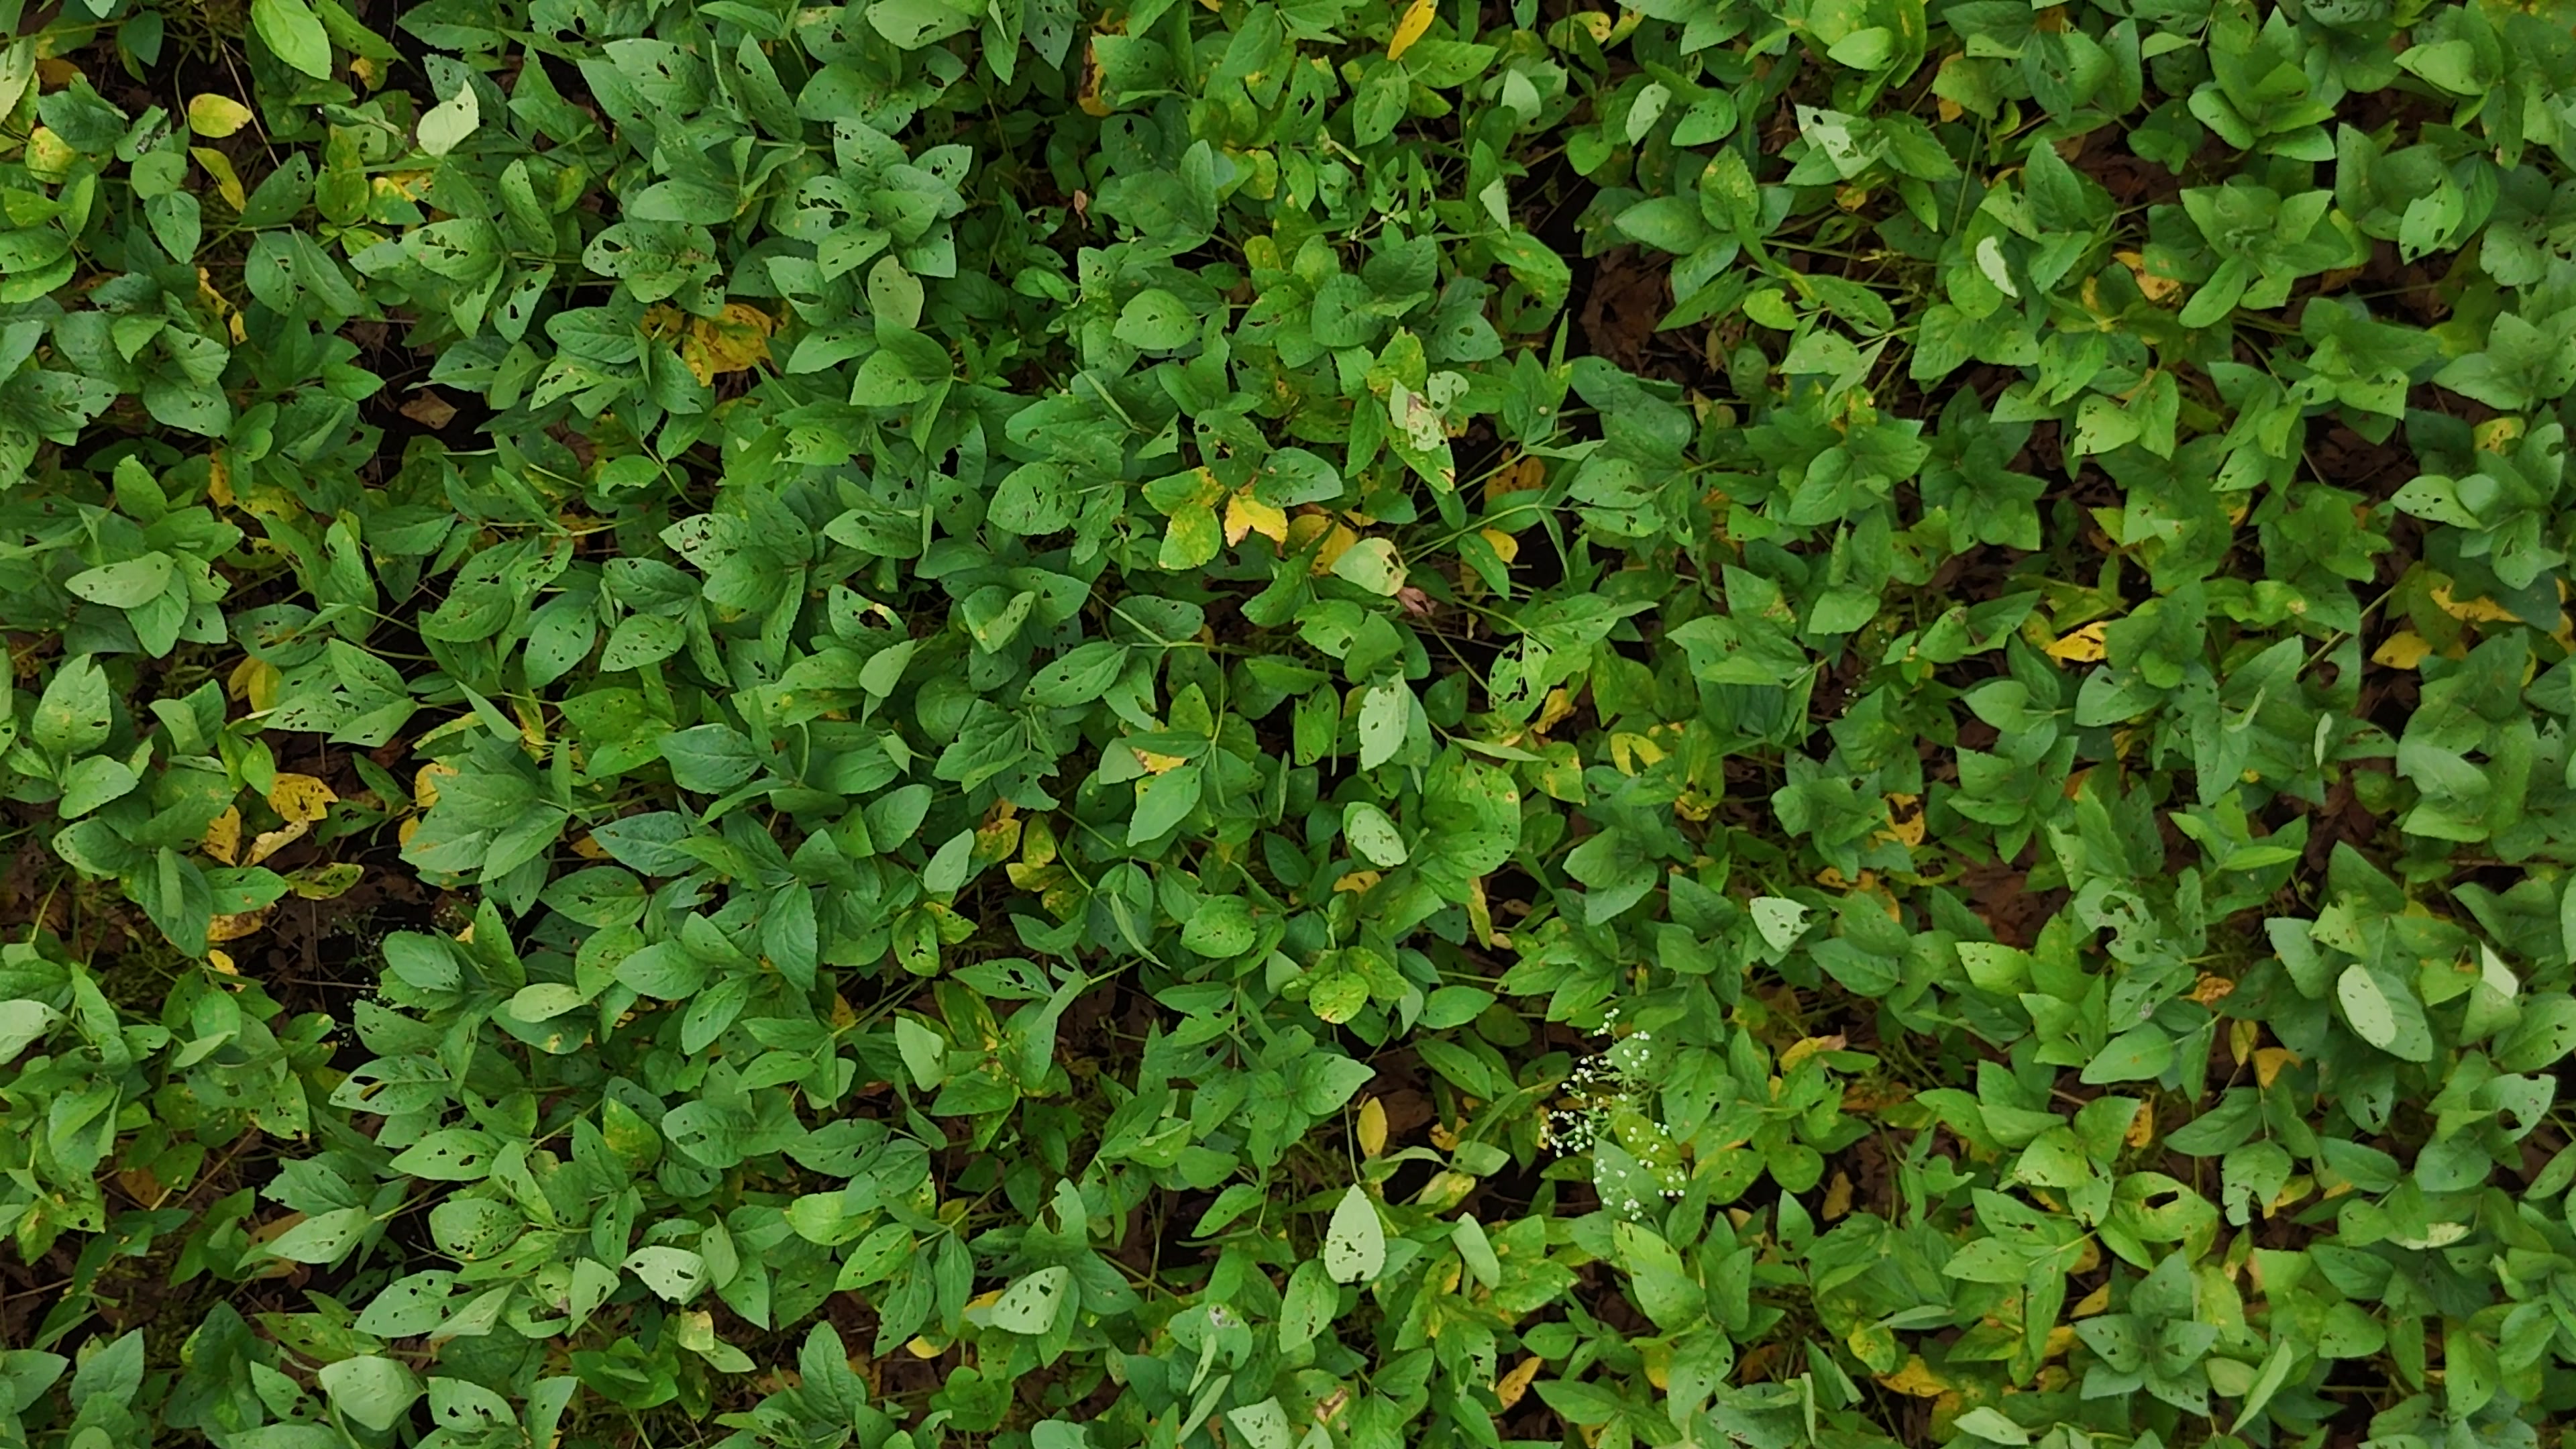
Label: Rust